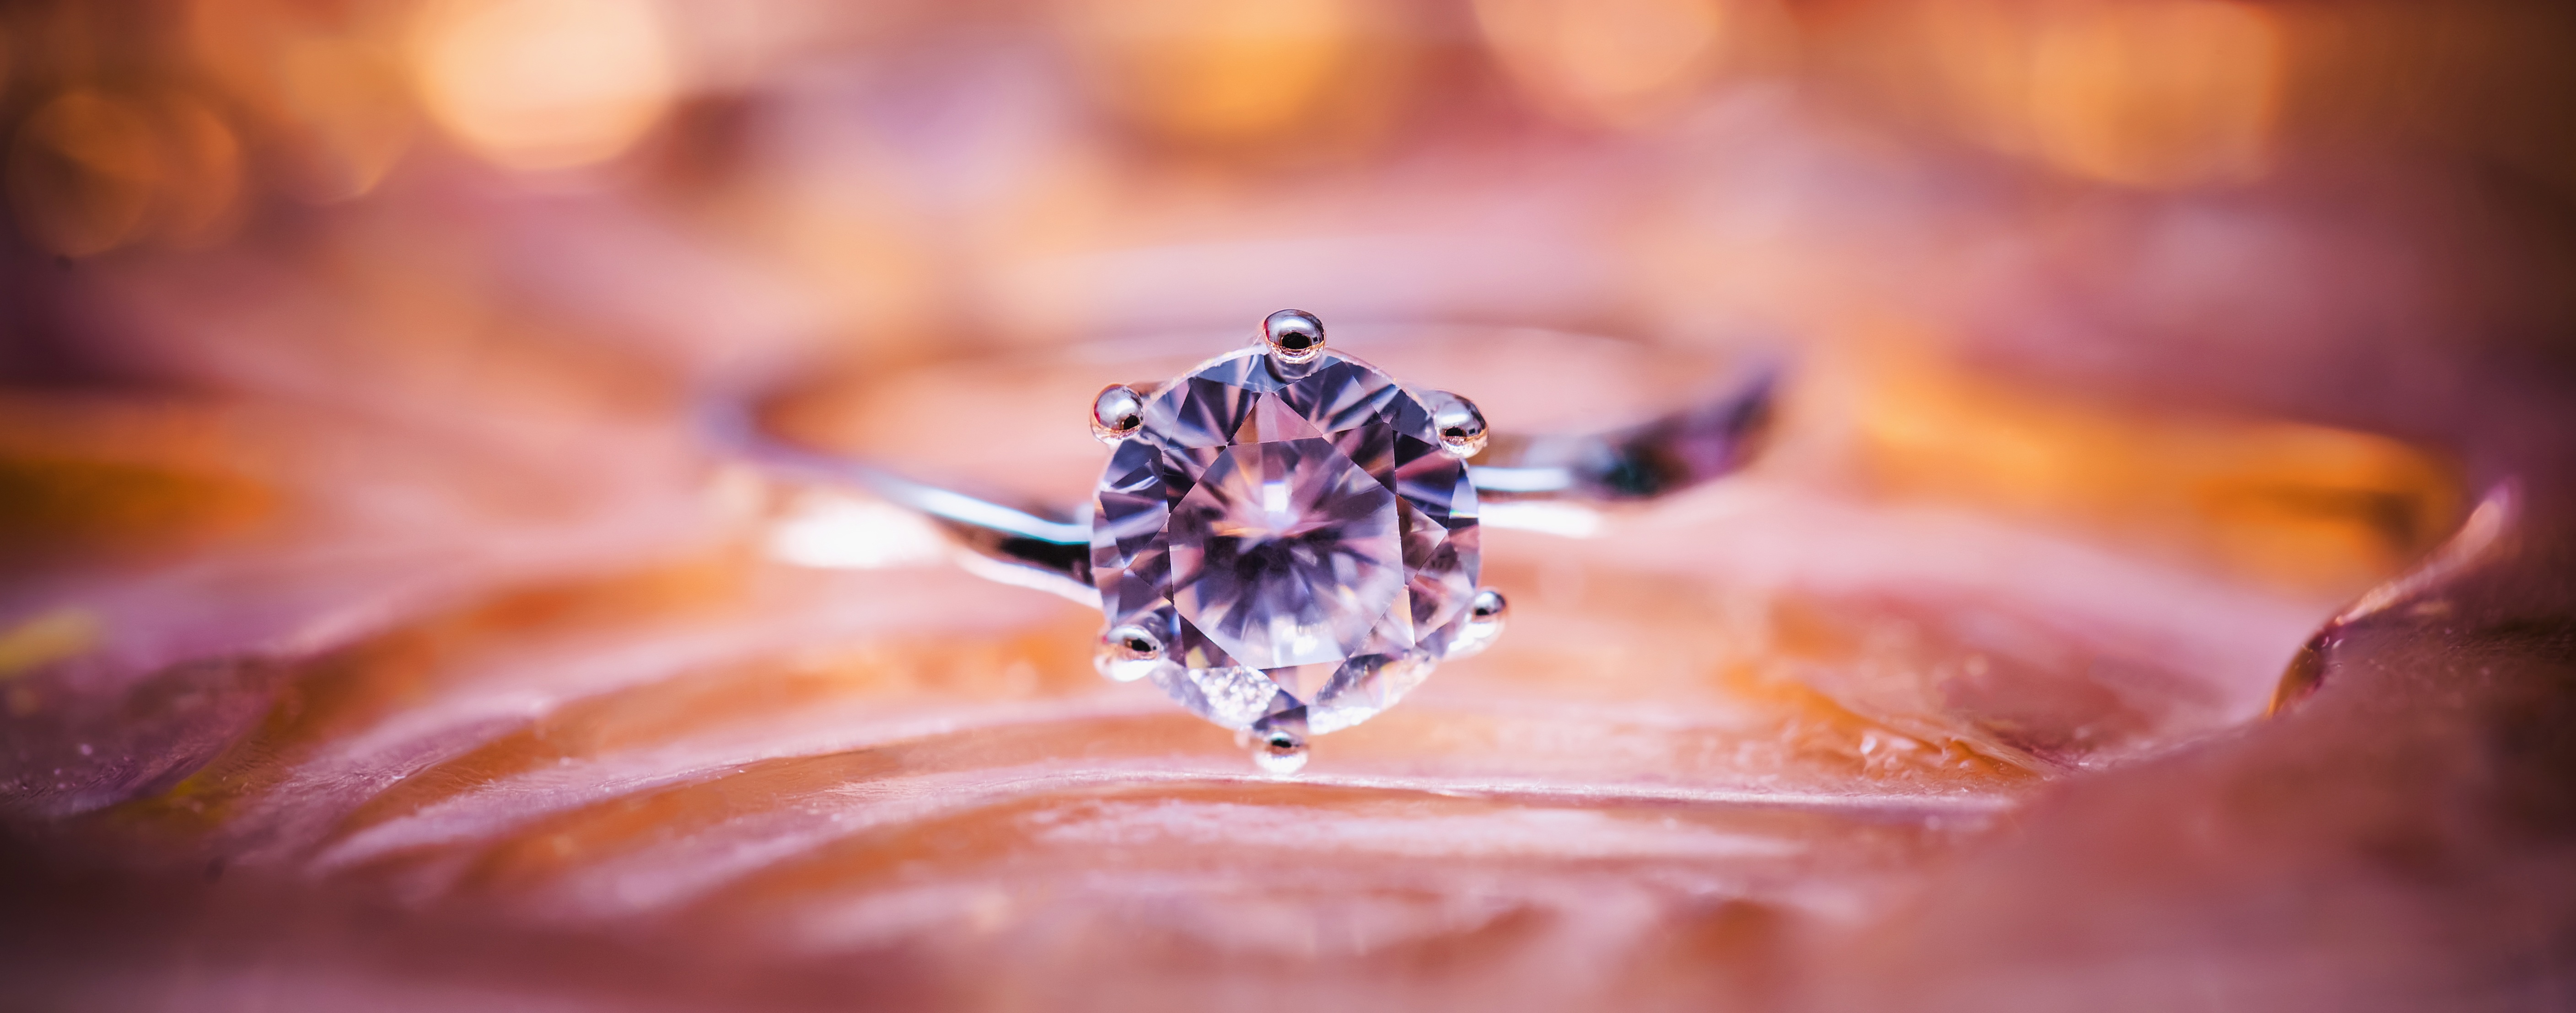
color, macro photography, close up, photography, flower, yellow, leaf, petal, reflection, eye, sunlight, computer wallpaper, autumn